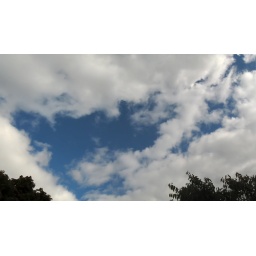
This is just to prove that we do, in fact, occasionally have blue sky in Ohio.